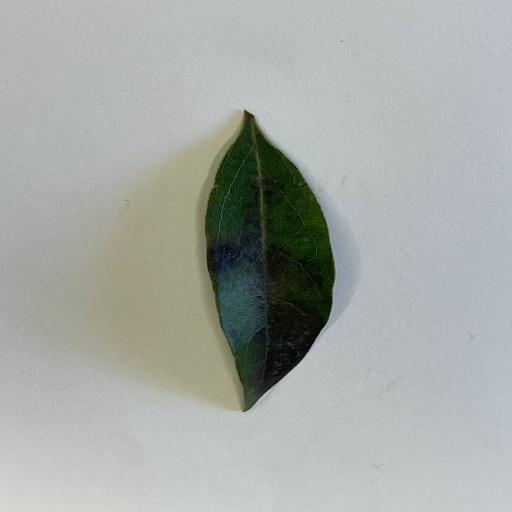
Species: Camphor
Leaf condition: Bacterial Spot